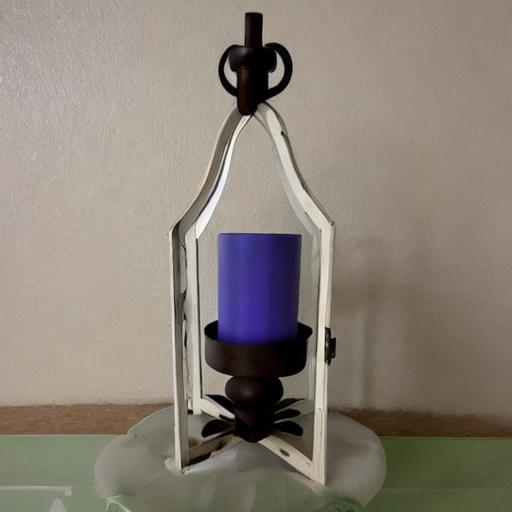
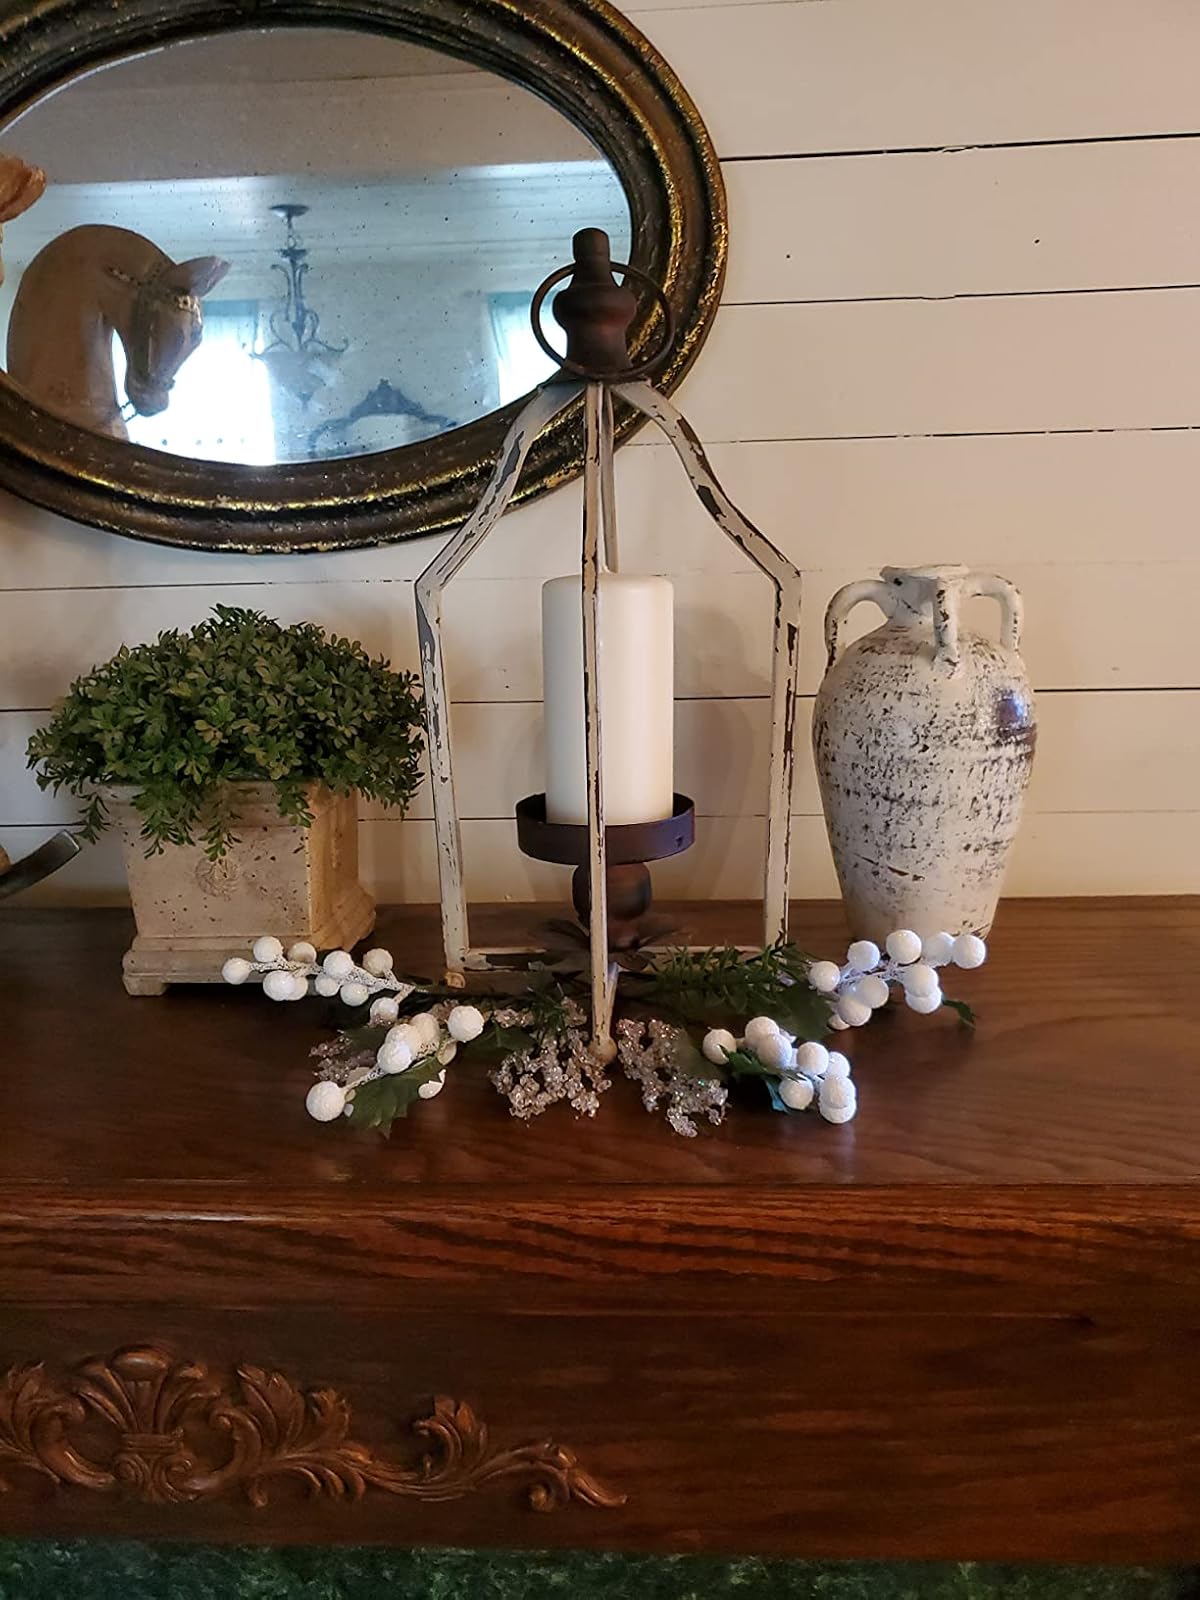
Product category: lantern
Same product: no